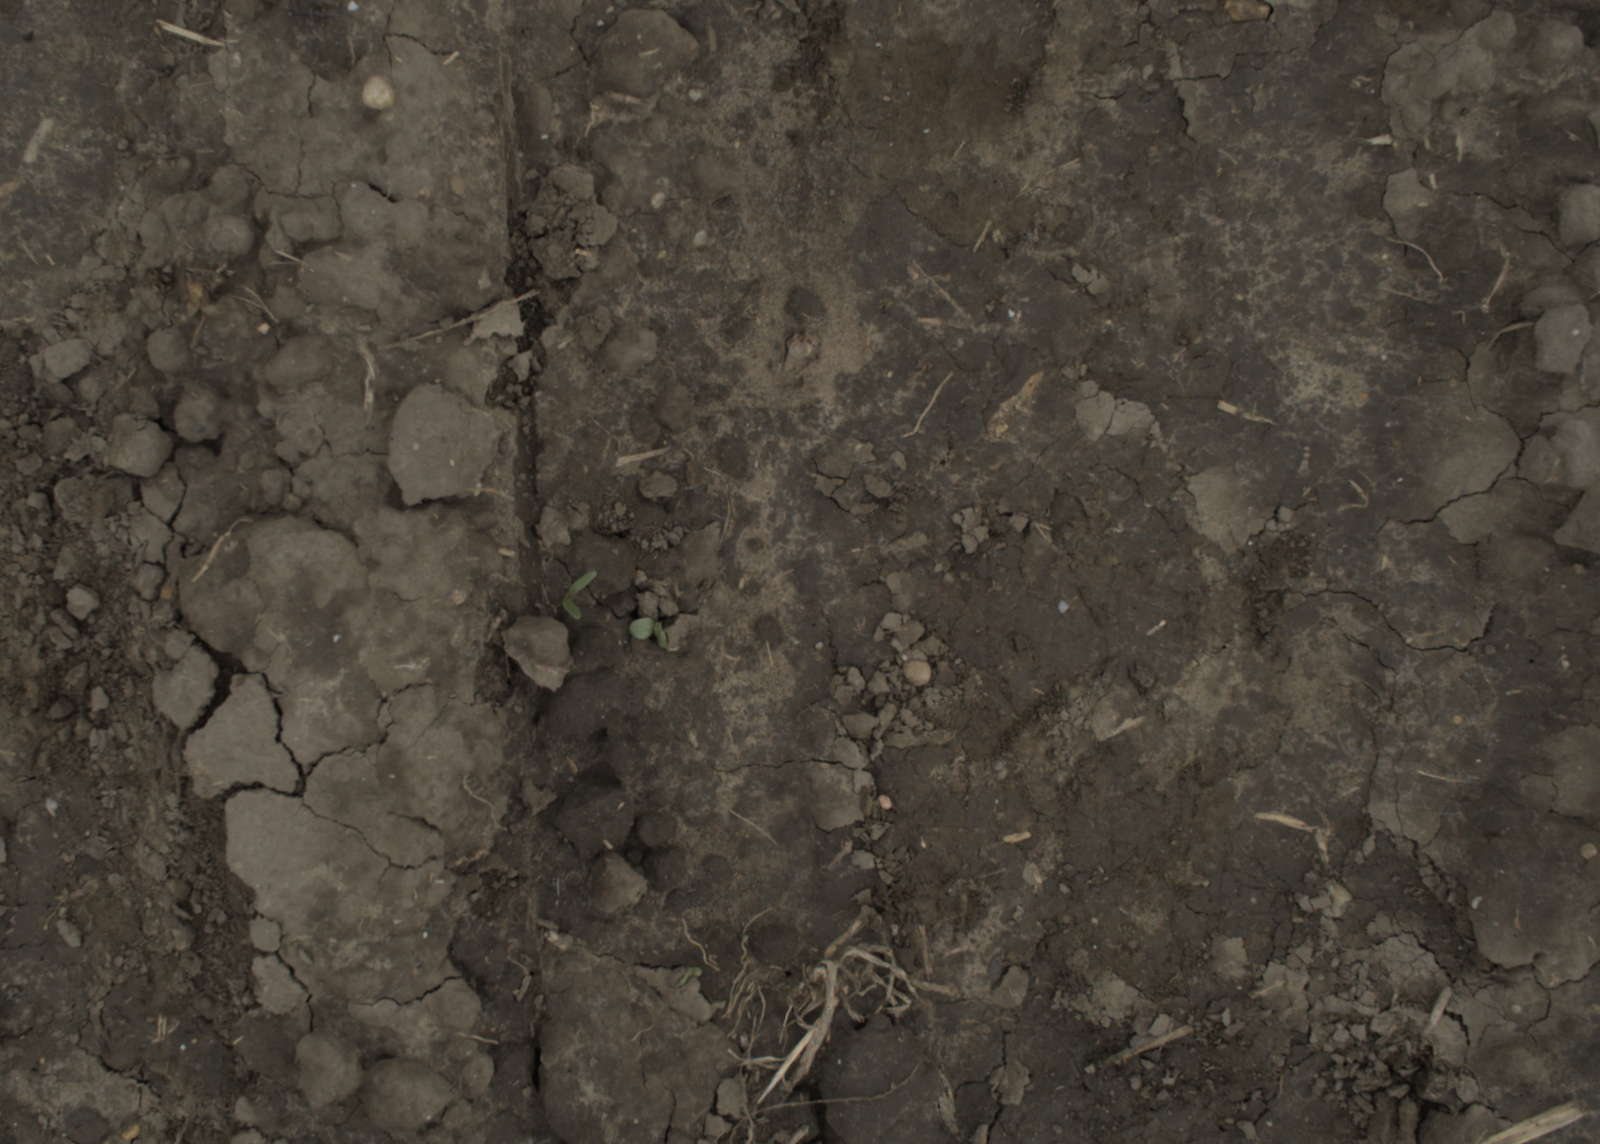
Capture date: 29.09.2021 13:50:27
Weather: cloudy
Wind: medium
Seeding date: 02.09.2021
Plant canopy height (mm): 954